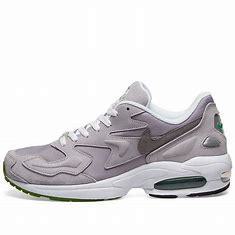
Brand: Nike
Model: Air MAX2 Light